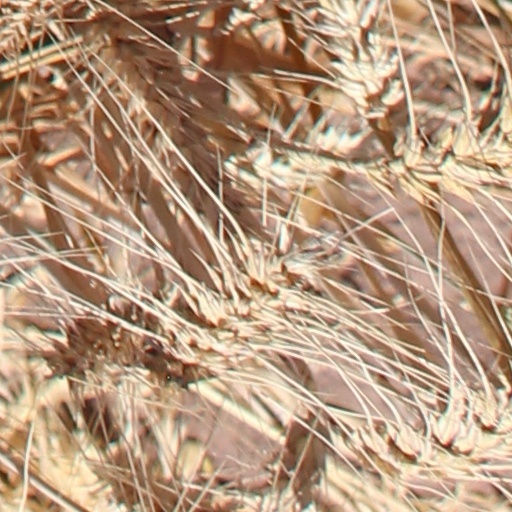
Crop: wheat